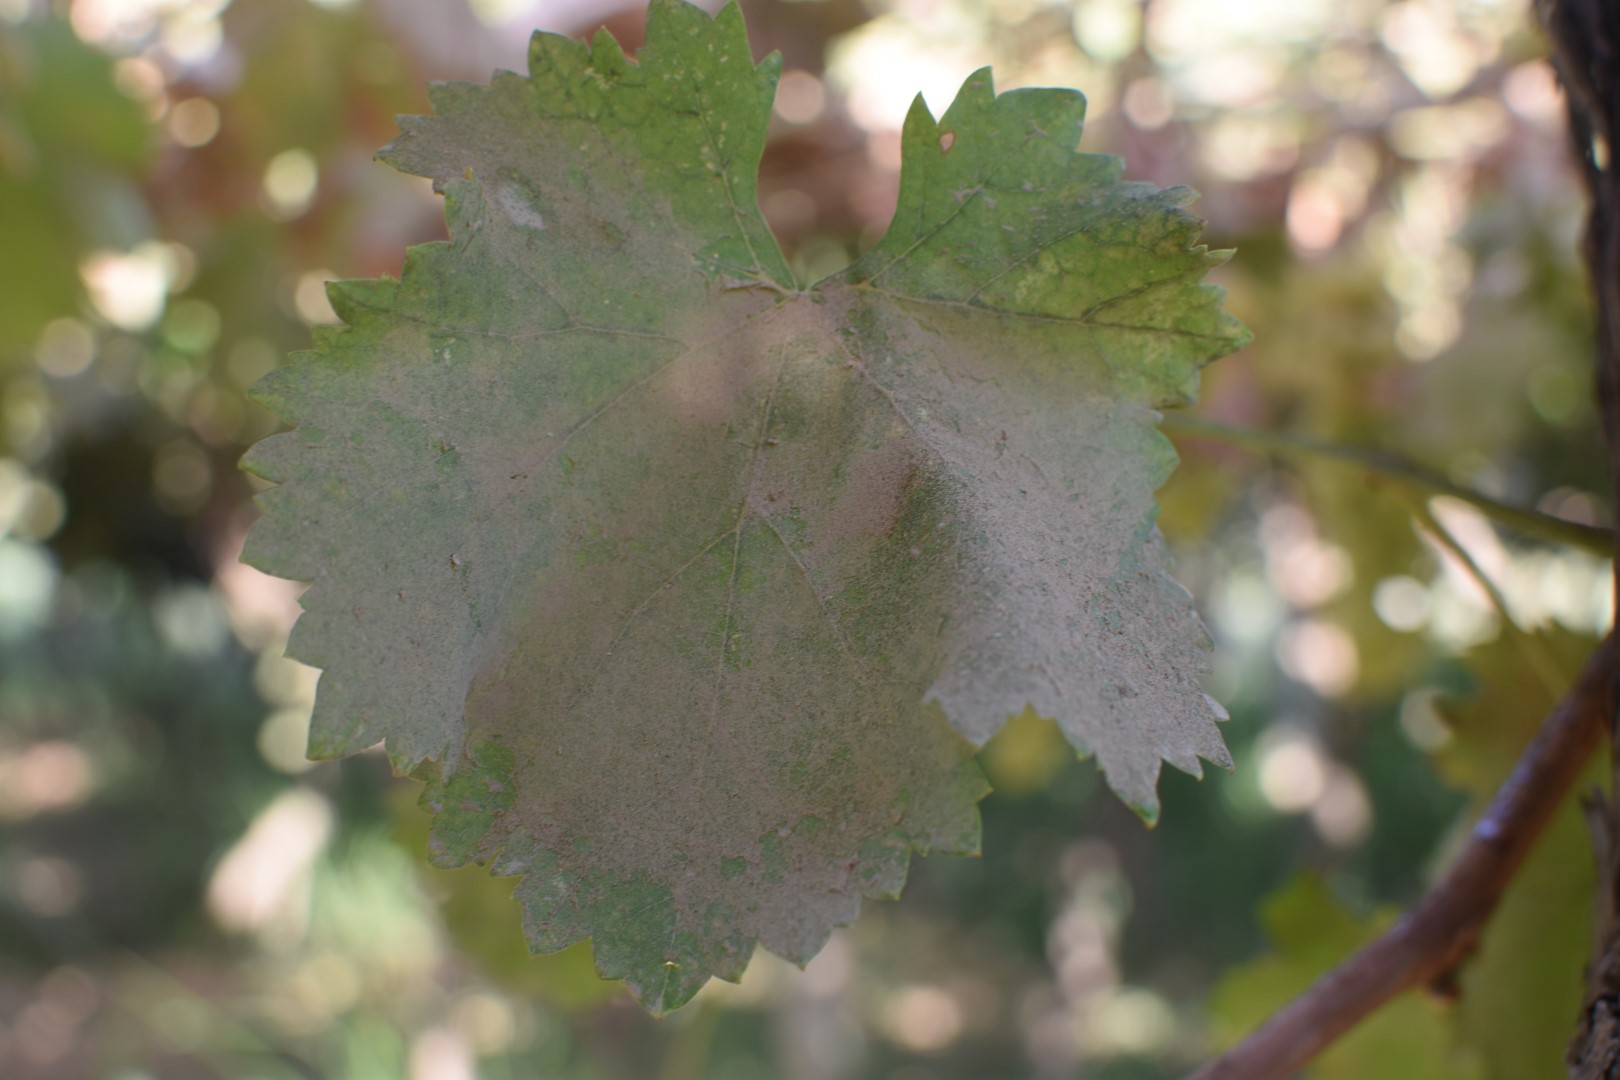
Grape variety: Deas Al-Annz